Hawks House

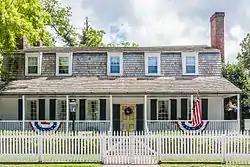
Hawks House, May 2013

Hawks House is a historic home located at New Bern, Craven County, North Carolina. It was built between about 1780 and 1810, and is a -story, six bay by two bay, frame dwelling with a gambrel roof. Between 1807 and 1832, it was the home of Francis Hawks, son of architect John Hawks. It was moved in the 1970s to 517 New Street.